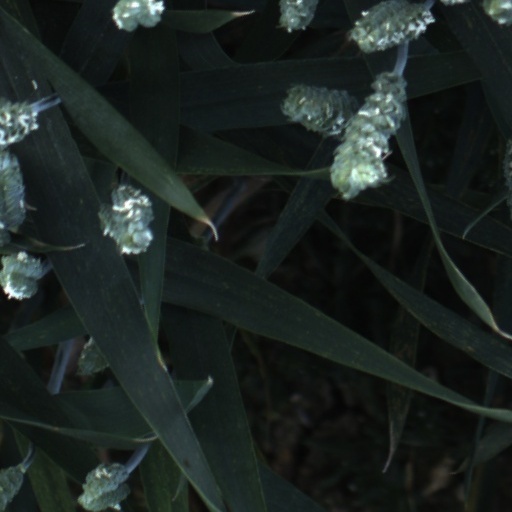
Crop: wheat